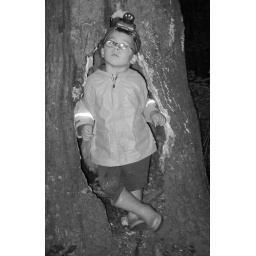
hiking boy in tree